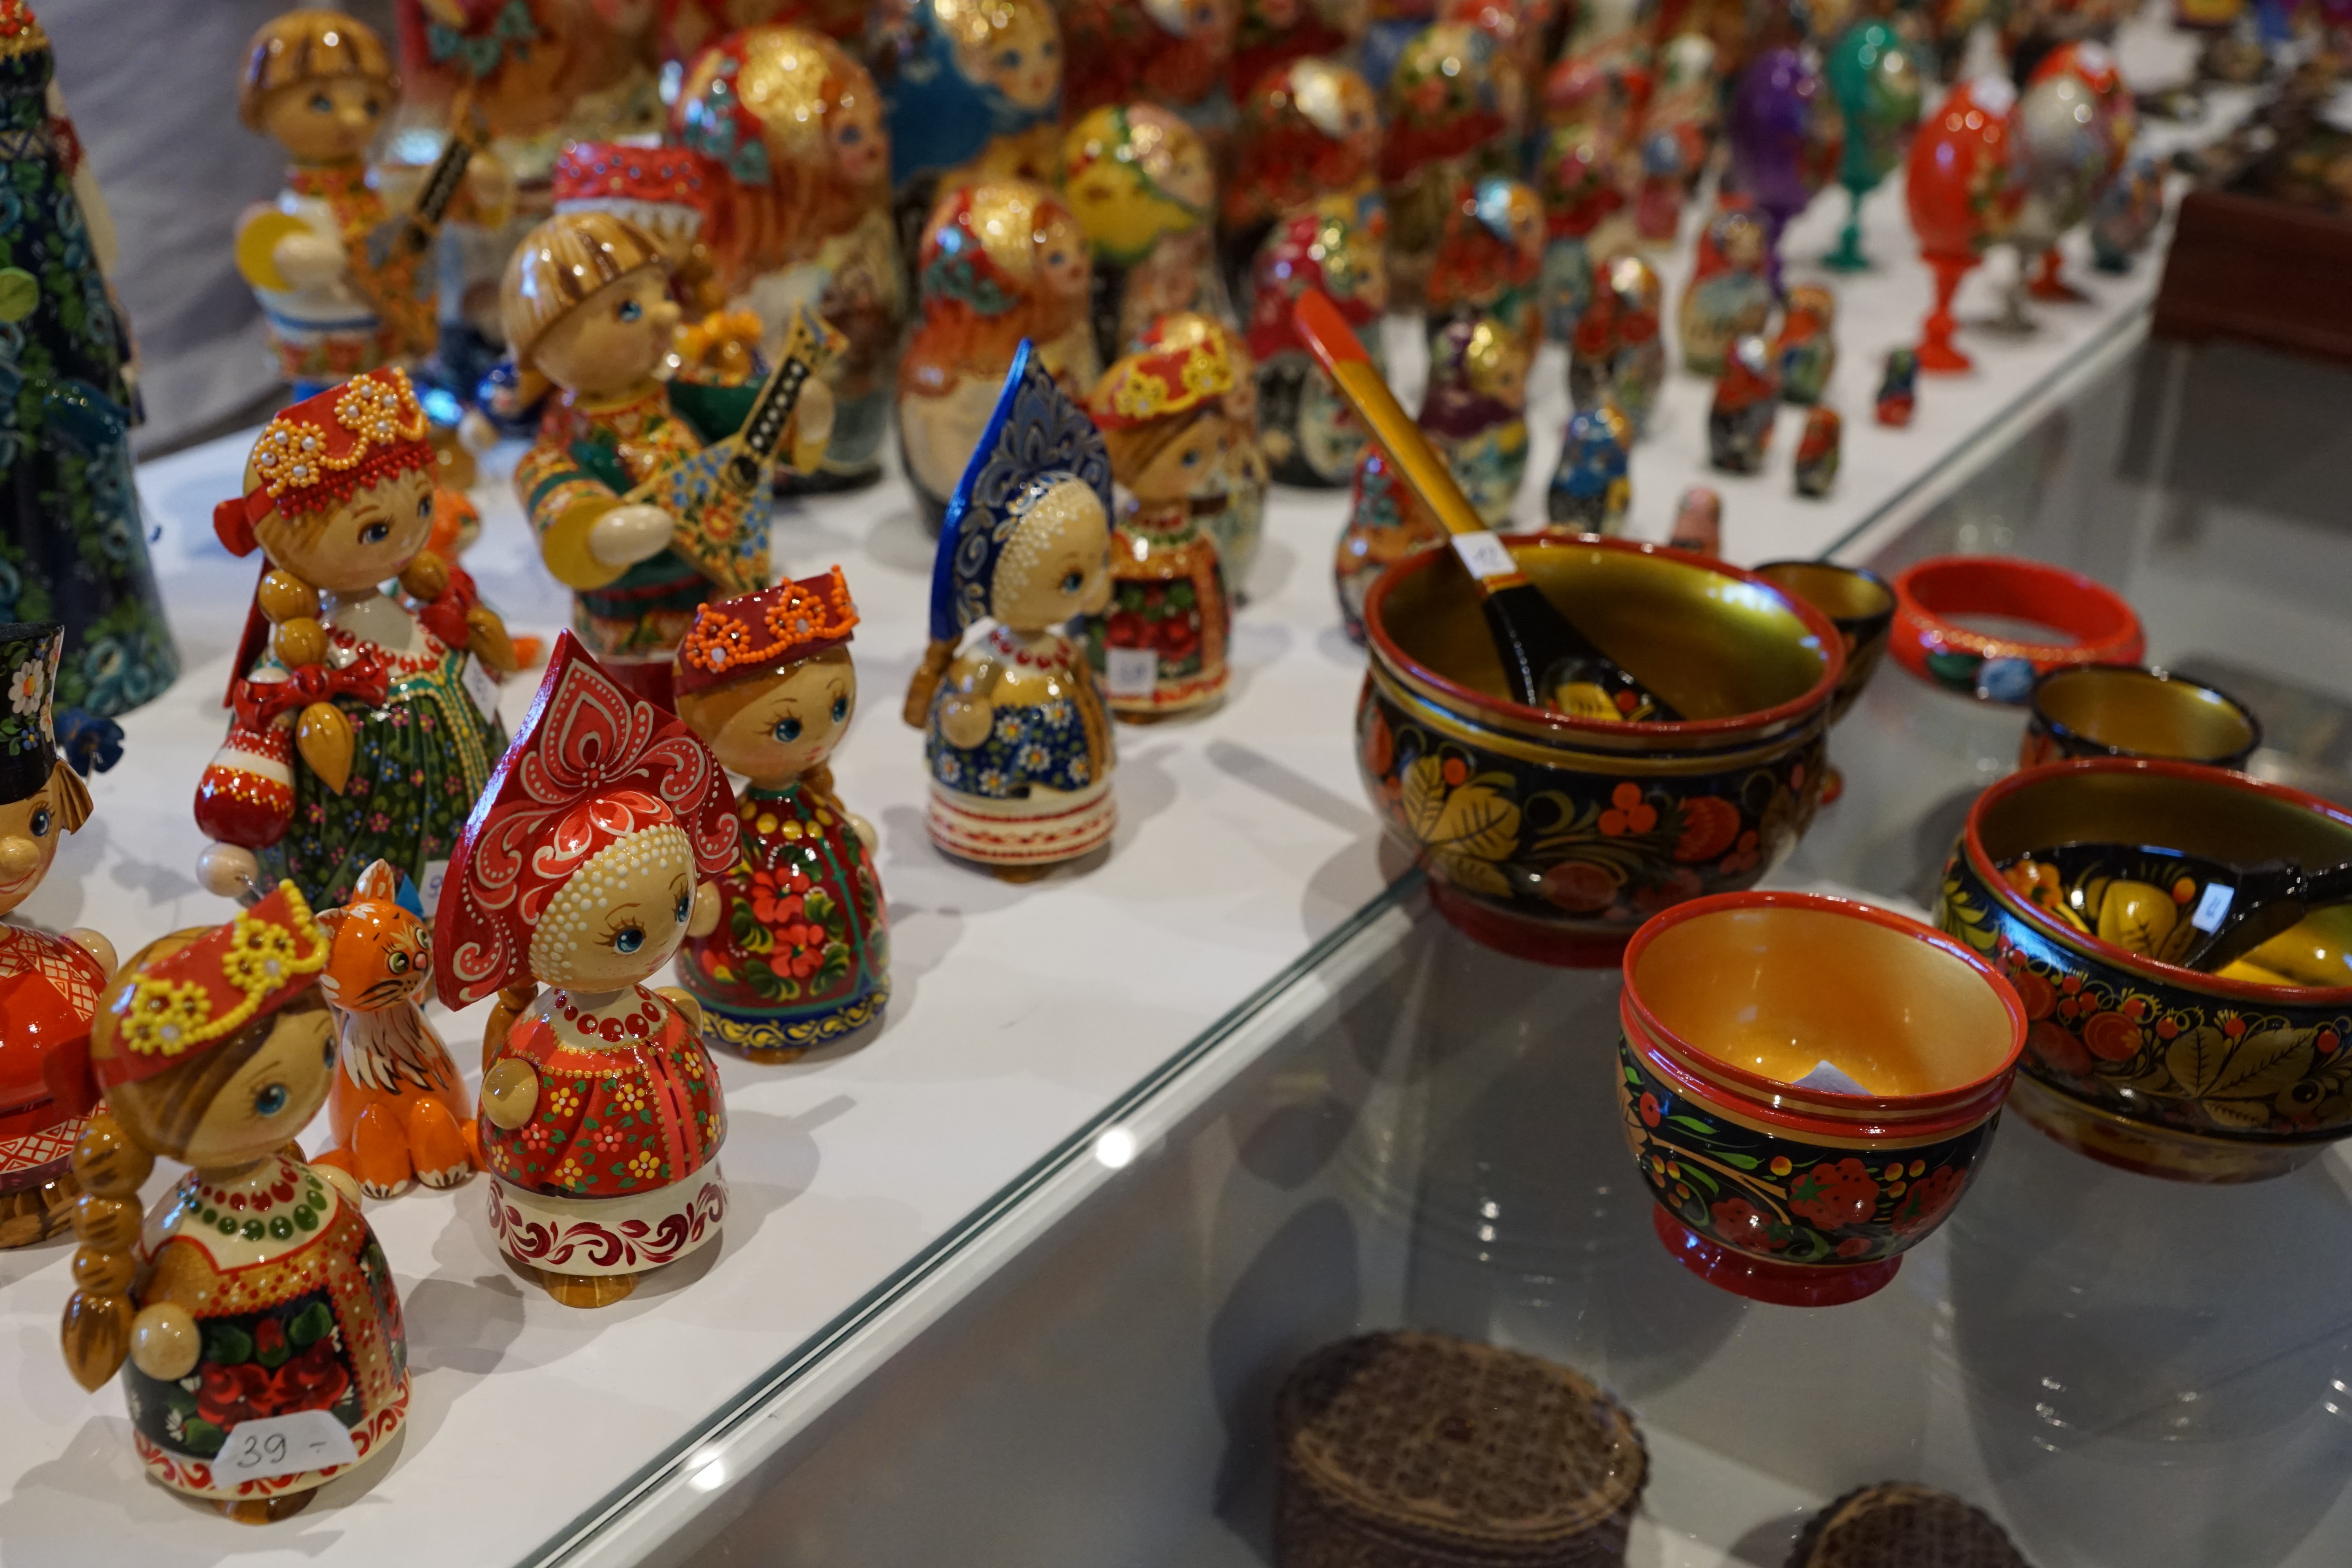
girl, meal, food, colorful, dessert, shell, expo, figure, exhibit, russia, folklore, tinker, mamushka, l fel